Roman Catholic Diocese of Tacna and Moquegua

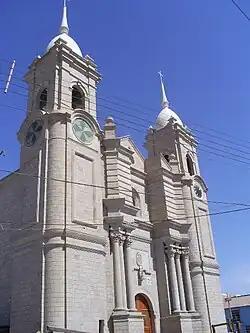
Co-Cathedral of St. Catherine

The Diocese of Tacna and Moquegua is a suffragan diocese of the Metropolitan Archdiocese of Arequipa in southern Peru, comprising the lay administrative regions Tacna Region and Moquegua region.